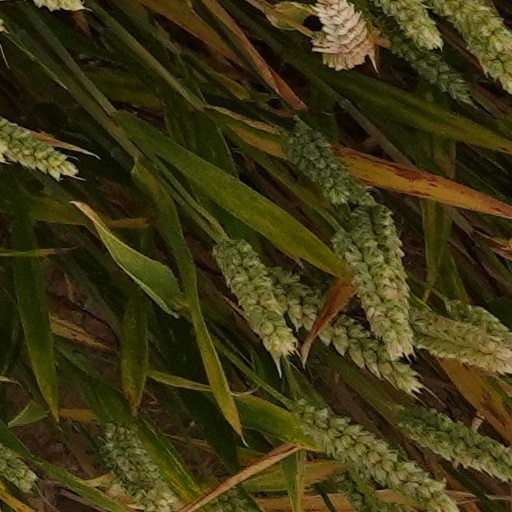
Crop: wheat